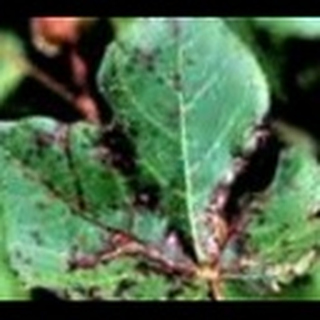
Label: cotton_bacterial_blight